Giba River

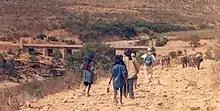
1960s bridge on Giba River at the east of Debre Nazret

The total amount of sediment that is transported by this river amounts to 3.96 million tonnes per year. Median sediment concentration in the river water is 10 grammes per litre, but may go up to 42 g/L. The highest sediment concentrations occur at the beginning of the rainy season, when loose soil and dust is washed away by overland flow and ends up in the river.